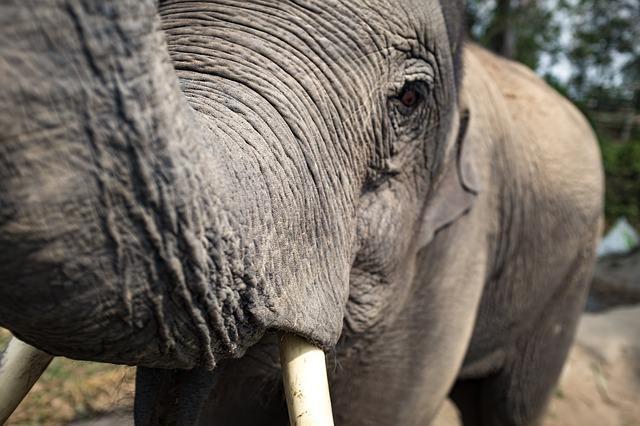
elephant